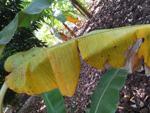
Label: xamthomonas